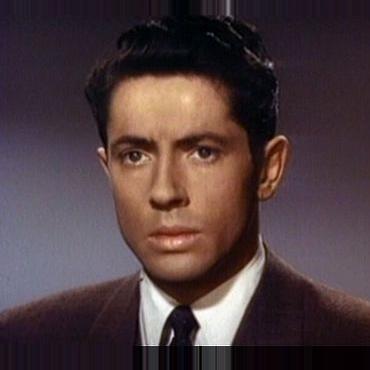
Age: 22